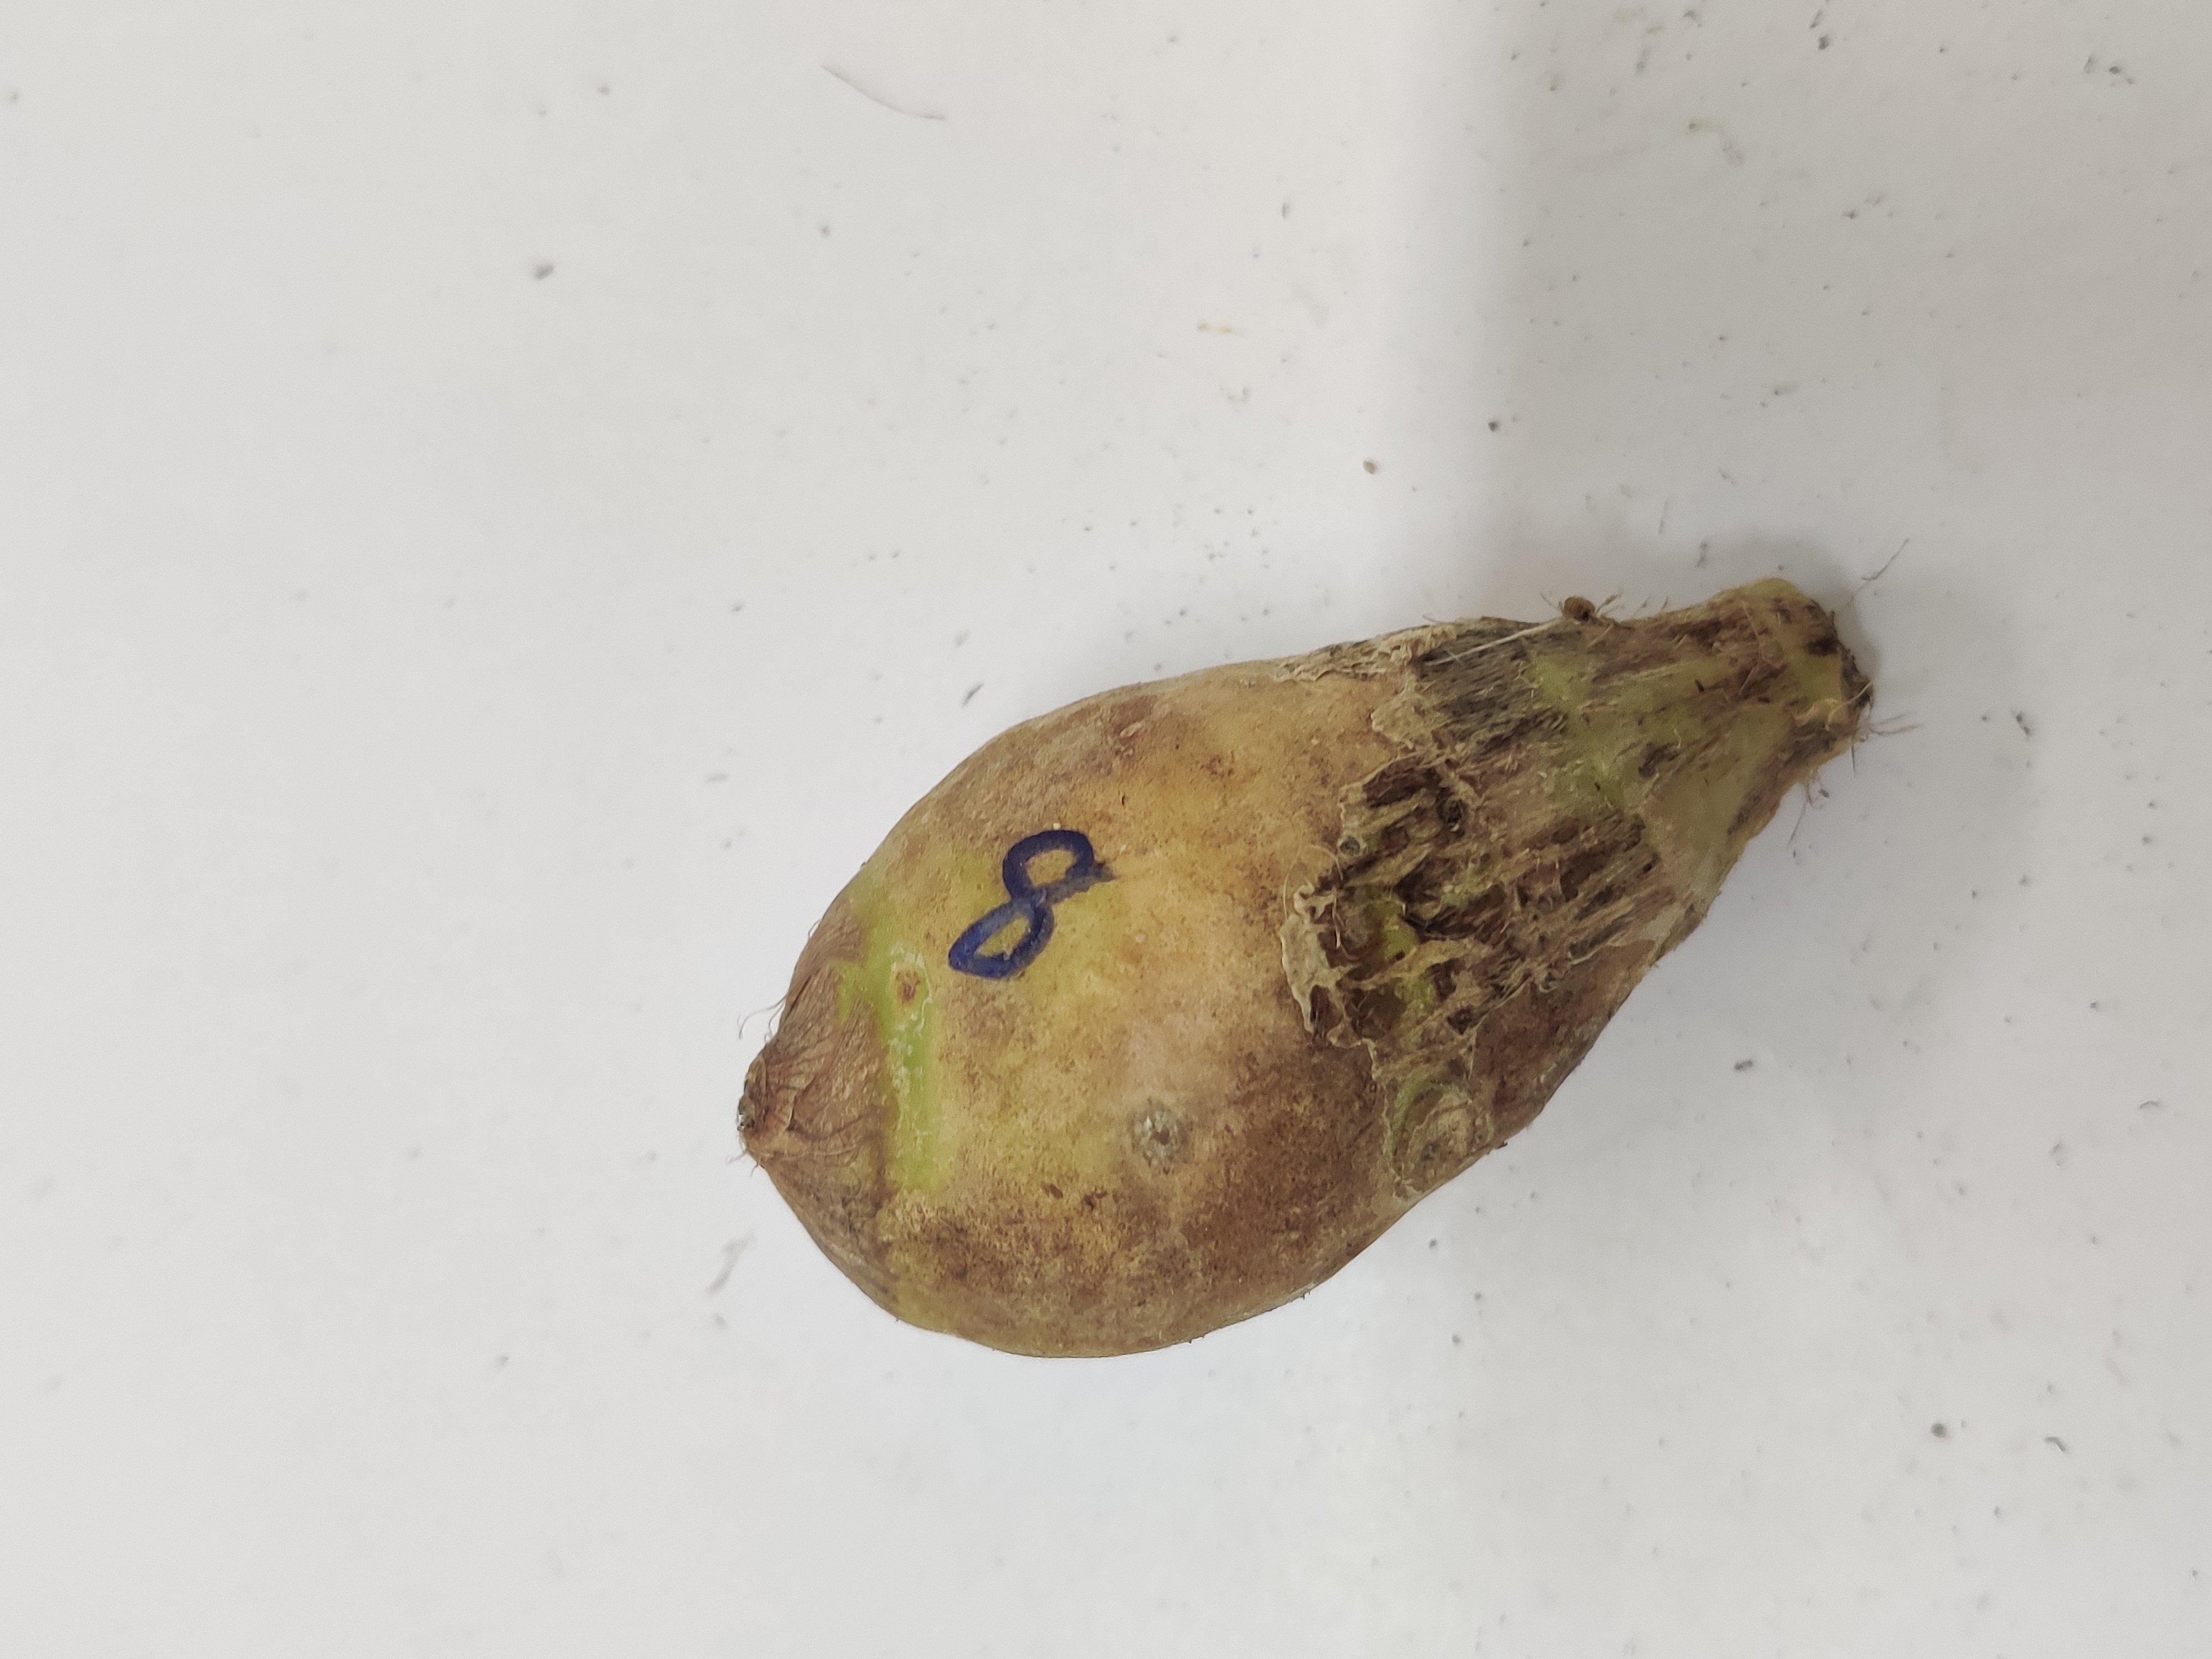
Crop: Taro root
Condition: Severely Damaged